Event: Nepal Earthquake
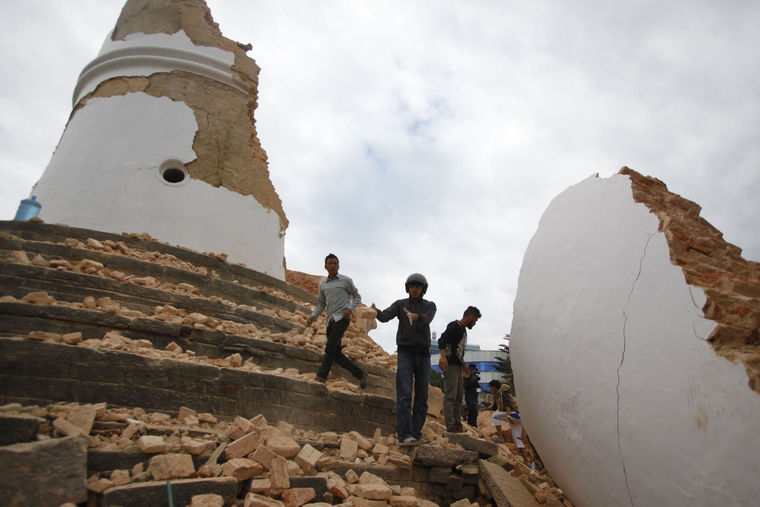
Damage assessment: damage